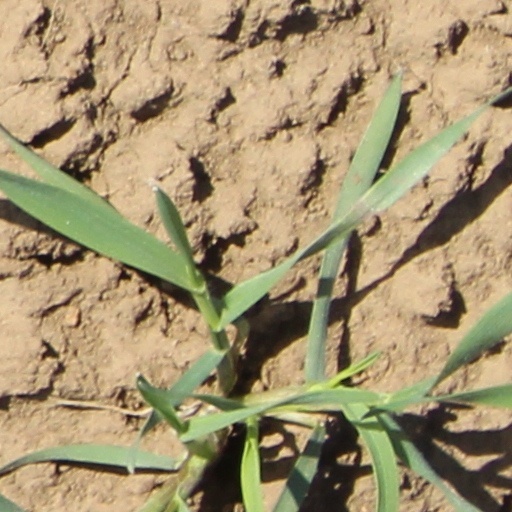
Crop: wheat